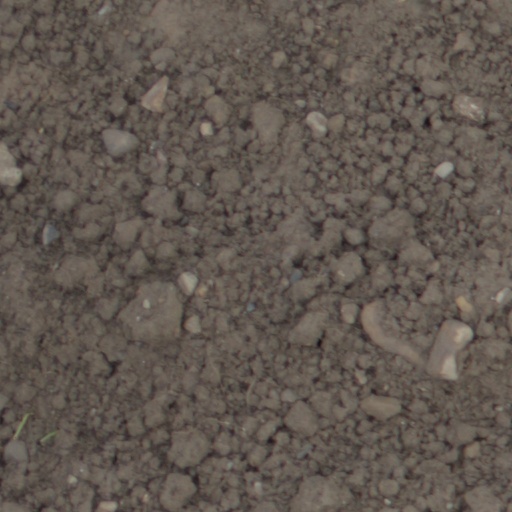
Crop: wheat